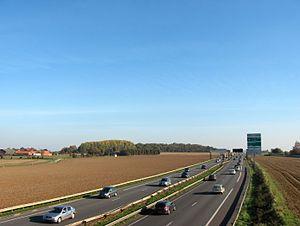
L'autoroute A25 est une autoroute française du département du Nord, qui relie Lille à Socx. Elle est prolongée par la RN 225 jusqu'à Dunkerque, tronçon qui devrait être intégré à l'A25. Elle est appelée E42 au niveau européen et elle dépend de la Direction interdépartementale des Routes Nord. Comme il n'existe pas de route nationale suivant un tracé similaire et continu, cette autoroute est gratuite et directement gérée par l'État.